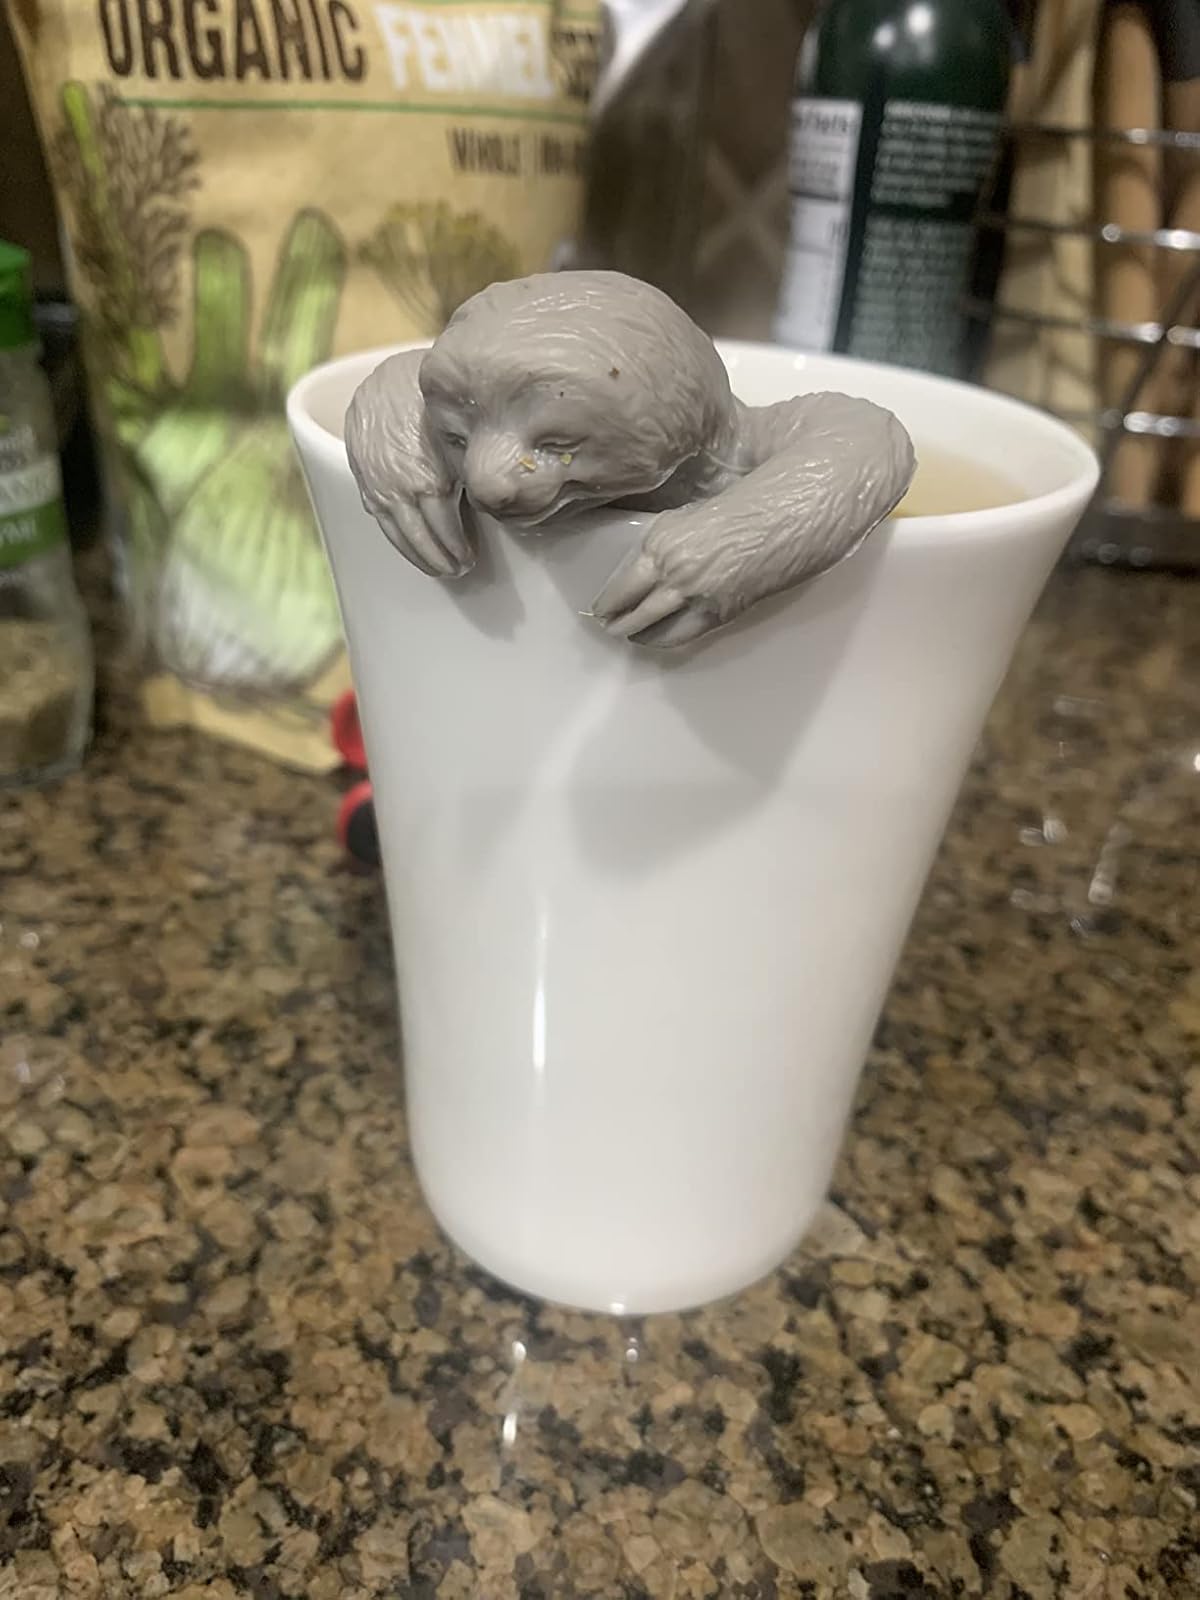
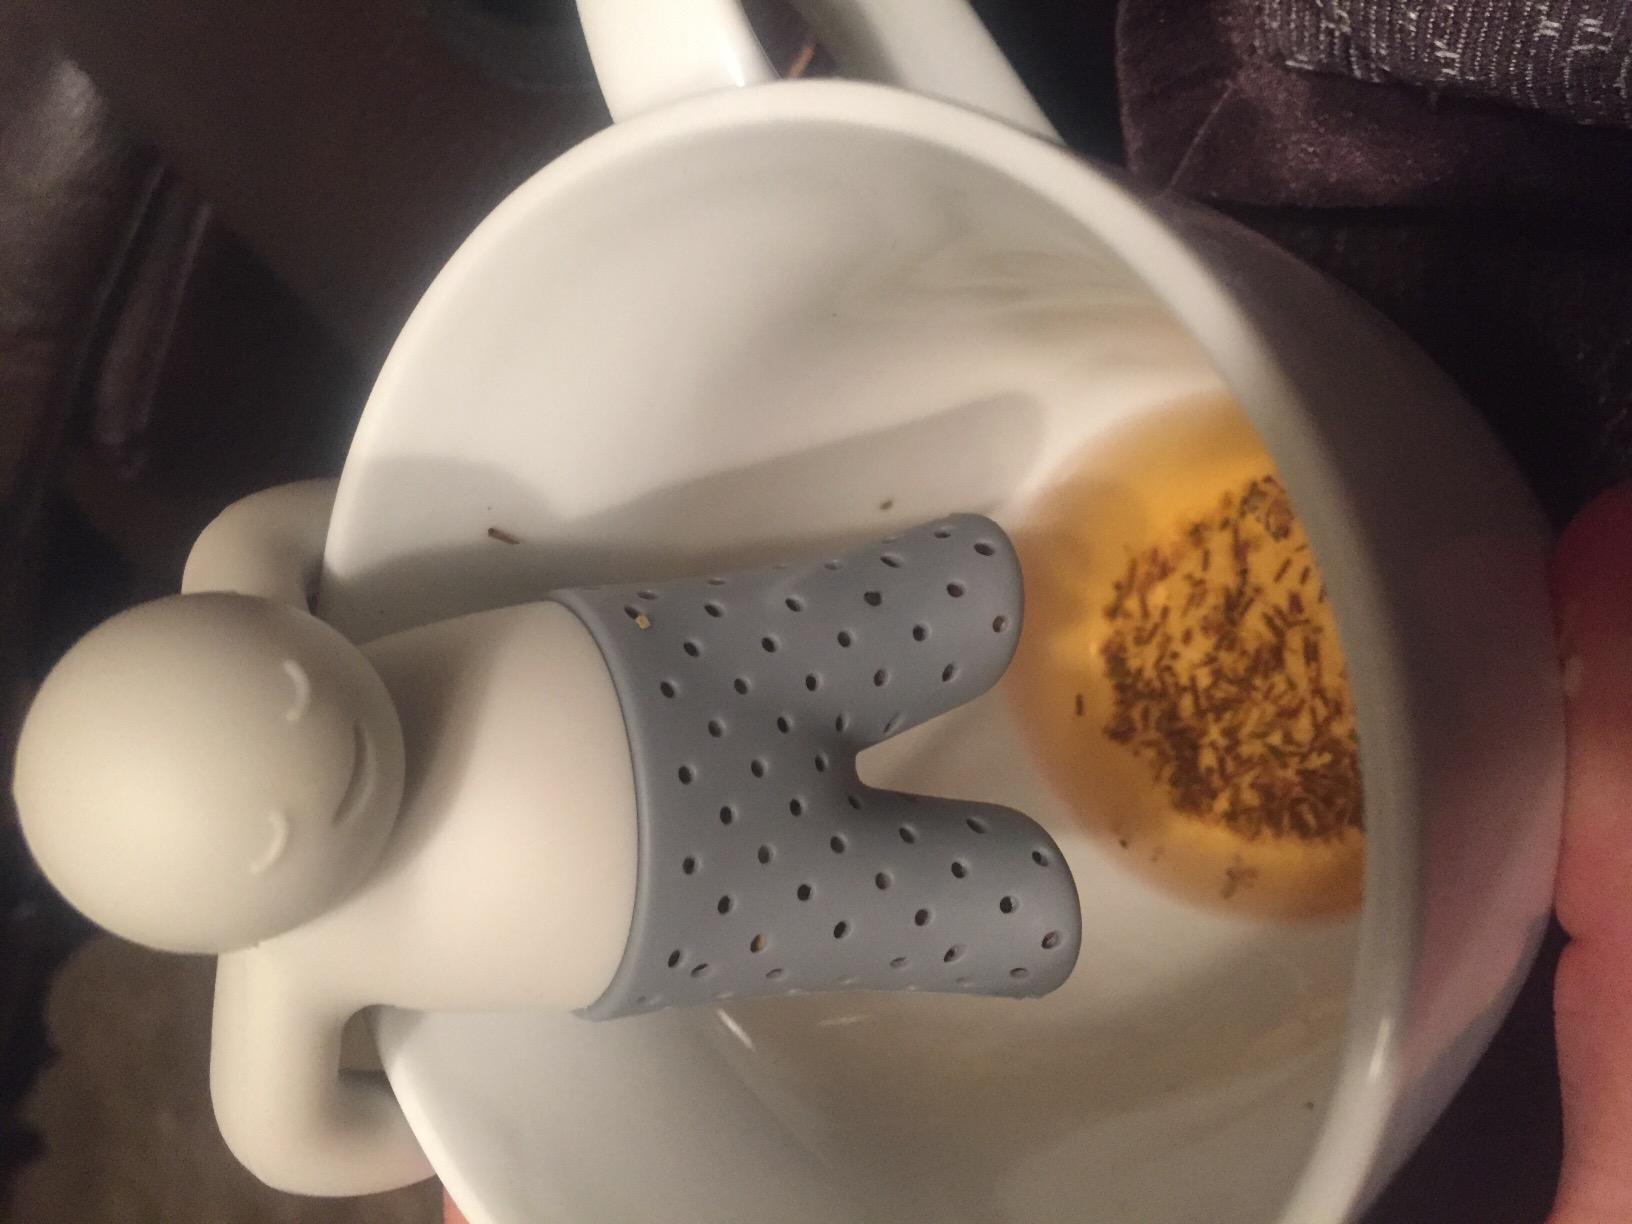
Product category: items_tea
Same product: no